Yin Bat Htae Ka Dar

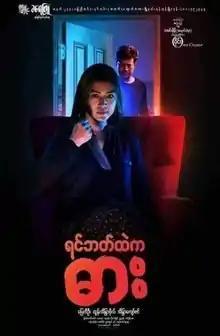
Film poster

Yin Bat Htae Ka Dar is a 2017 Burmese drama film starring Pyay Ti Oo, Eaindra Kyaw Zin and Htun Eaindra Bo. The film produced by Khayay Phyu Film Production premiered in Myanmar on October 27, 2017.